René Adler

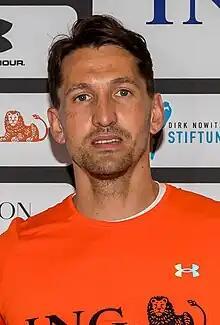
Adler in 2022

René Adler (born 15 January 1985) is a German former professional footballer who played as a goalkeeper, mainly for Bayer Leverkusen and Hamburg.